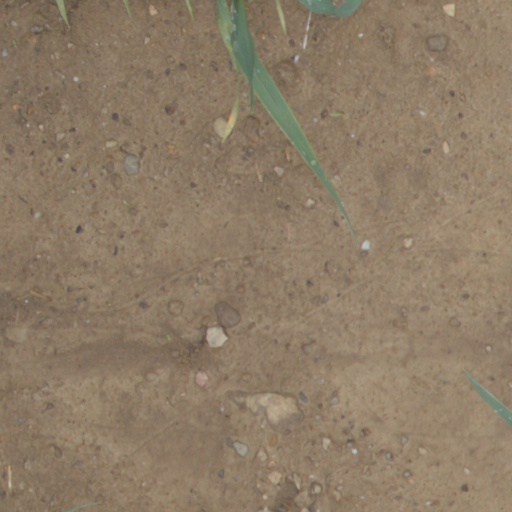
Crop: wheat